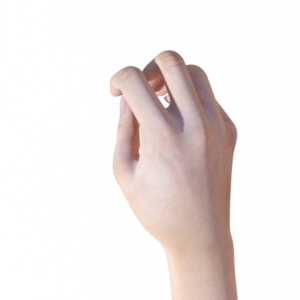
Label: rock